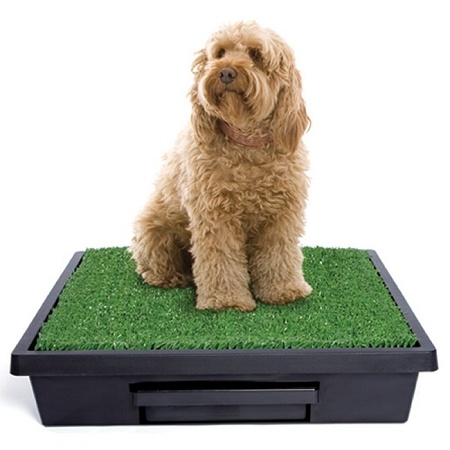
Pet Loo Potty Training System - Large
Brand: PetSafe
Forget those early morning toilet runs. Say goodbye to those toilet walks in the rain. Farewell to those stains on the carpet. Pet Loo Dog Potty is your backyard in a box - A very clever solution for all your pet potty problems. Features: Size: 33" L X 33" W X 5.5" H For Medium to Large Dogs Convenient, portable pet toilet for use almost anywhere Easy to train your pet to use the Pet Loo Appealing to dogs-- feels like real grass Reinforced base easily supports pet’s weight Removable container for easy cleanup Alternative to pee pads and litter boxes Easy to keep clean—wipe with warm water Optional Pee Pod powder traps liquid and odor This new and innovative lawn toilet will contain your pet's waste in one designated area and will ensure your peace of mind on those extended stays out of the home. Whether you live in an apartment, condo, townhouse or a house, take your dog to the office or simply want to leave those toilet training headaches behind, The Pet Loo is a hygienic, convenient, simple and an environmentally friendly way to allow your pet the freedom to do its business without relying on you for an opportunity. The Pet Loo has a urine draining system and is effective for animals, young and old. It is easy to use and easy to clean and the synthetic grass will ensure a long lasting product which will solve your animal problems time and time again. It is roomy enough for a dog to comfortably do his business yet compact enough to fit on your balcony, in your laundry room, into the corner of the room, office or on any other area. Made from a specifically sourced material The Pet Loo is resistant to the acidity of urine and the accompanying smell which ensures a long-lasting and hygienic product. The Pet Loo has been tested to hold up to 650 pounds of weight so it will easily support those heavier pets and is suitable for pet owners who have multiple companions. Given its shape, two or more Pet Loo's can easily be pushed together to make a "park" (indoors or out). Synthetic Grass : There are many varying types of synthetic grass on the market. The Synthetic grass used for The Pet Loo is of optimum quality to reduce your hassles. After lengthy testing, we have ensured that the perforations on the base mat guarantee maximum drainage. The grass only needs to be replaced if you feel it's necessary. For cleaning purposes pour warm water over the grass daily or alternatively lift it out and hose it down - remove the grass to allow it to dry. If you need to order replacement grass please see: Pet Loo Replacement Grass The Base: The base is slightly angled to assist gravity in the catchment of urine. It has been reinforced specifically to support the weight of an animal and is shaped to channel the urine towards the collection jug. In order to clean the base, simply remove the grass and wash the base down with warm water. It is important to know that the use of any cleaning agents on The Base may repel your animal and compromise the purpose of The Pet Loo. Catchment Jug: The catchment jug holds approximately 1.75 liters of liquid and is situated in such a position that ensures the urine is filtered evenly. It is made of a material which is resistant to the acidity of urine and the smells which accompany it. The jug has been positioned and designed in a shape and size so that it is easily removed and waste can be poured down the toilet with no spillage. What about feces? As you would in a normal backyard or park, simply scoop the feces from the top of the Pet Loo and dispose of it in a garbage bin. How often do I have to buy new synthetic grass? While we have gone through great lengths to make Pet Loo grasses as durable and tough as possible, The Pet Loo Grass will need replacing overtime. This will depend on how often you clean The Pet Loo, how many dogs are using it and the day to day positioning of The Pet Loo. Purchasing new grasses is at your discretion. Can I move The Pet Loo around or does it have to stay in one place? You may need to do this in the crucial training stage, however please note that although our dog may be using The Pet Loo confidently, a sudden change to their toileting habits may confuse them. Make sure that if you are moving the location of The Pet Loo, that your dog is introduced to the new position promptly and in a positive manner. The Pet Loo is suitable for indoor and outdoor use. Do I have to put it together myself? The Pet Loo is in one piece. The work involved in assembling the product has been done for you, allowing you to simply enjoy its benefits. My Synthetic Grass seems to be losing grass blades around the edge. Should this be happening? The Pet Loo Grass does not have finished edges as it would be a trap for urine and feces. If the mat is cut on the tuft it is normal for the grass to shed at the edges, just as a new carpet would. This should subside over time and is nothing to worry about in terms of the product's effectiveness. Cleaning instructions: Daily: Pour warm water over the grass to flush out any excess urine. 2-3 Times per Week: Spray Pet Loo Wee Care on the Loo and grass - let dry. Weekly: Remove the grass from the unit and wash it down with high powered water - (ideally a hose or in the shower until liquid is clear). Then spray Wee Care onto the unit and grass. Air out/dry: To ensure the grass dries after washing make sure it is aired out and dried before reusing on unit.
Category: Animals & Pet Supplies > Pet Supplies > Pet Waste Disposal Systems & Tools > Pet Waste Disposal Systems